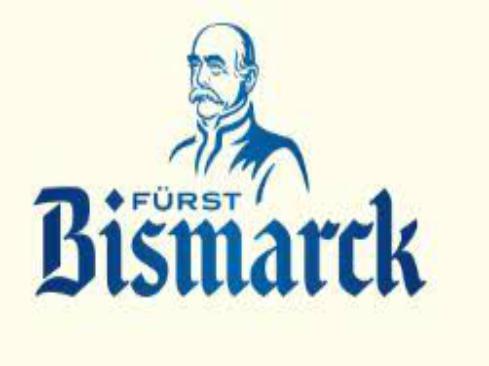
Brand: Furst Bismarck
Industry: Food